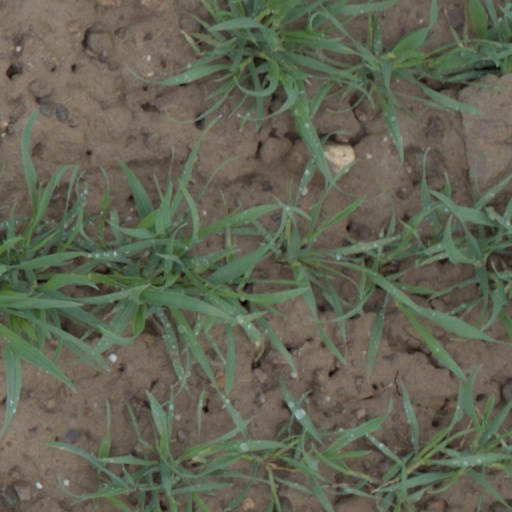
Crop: wheat